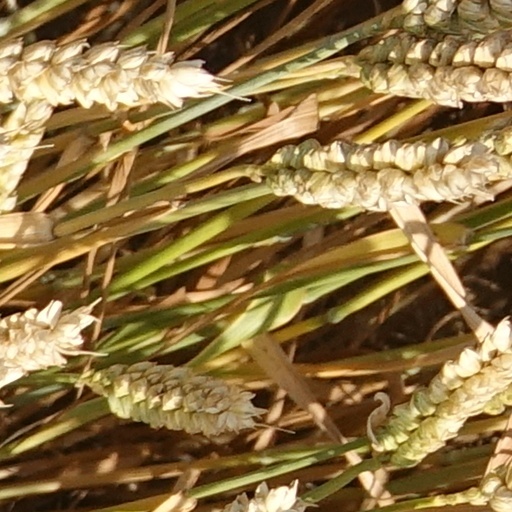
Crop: wheat